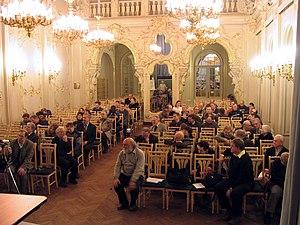
La société mathématique de Saint-Pétersbourg est une société savante russe de mathématiciens. La société se situe à Saint-Pétersbourg et rassemble mathématiciens russes et étrangers, qu'ils soient chercheurs, enseignants, ingénieurs, industriels ou même amateurs de mathématiques. La société mathématique de Saint-Pétersbourg a pour but l'avancement des recherches en mathématiques, la popularisation et la diffusion des mathématiques et de ses applications. Outre cela, la société favorise les contacts entre les chercheurs et contribue à la formation des jeunes mathématiciens. Autrefois, la société a été également connue sous les noms de la Société physico-mathématique de Pétrograd, de la Société physico-mathématique de Léningrad et de la Société mathématique de Léningrad.